Bowling analysis

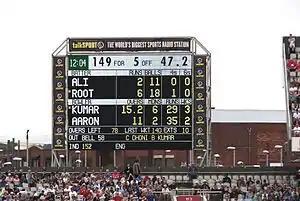
Scoreboard at Old Trafford showing two bowlers' bowling analyses.

In cricket, a bowling analysis (sometimes shortened to just analysis, especially in the phrase innings analysis, and also referred to as bowling figures) usually refers to a notation summarising a bowler's performance in terms of overs bowled, how many of those overs are maidens (i.e. with no runs conceded), total runs conceded and number of wickets taken. Bowling analyses are generally given for each innings in cricket scoreboards printed in "Wisden Cricketers' Almanack", newspapers and so on, but they are also sometimes quoted for other periods of time, such as a single spell of bowling. Typically, the analysis is given in the following format: Overs – Maidens – Runs conceded – Wickets.